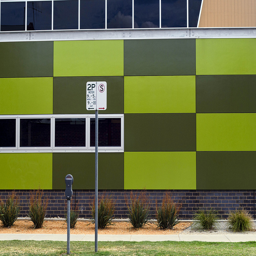
A parking meter stands next to a sign in front of a green building.
Side of an office building with artistic green blocks.
a street sign near a parking meter
A street sign and parking meter stand in front of a building.
A building with dark green and light green panels